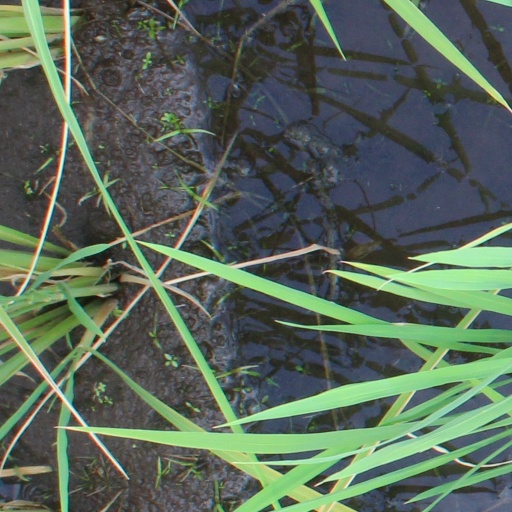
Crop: rice